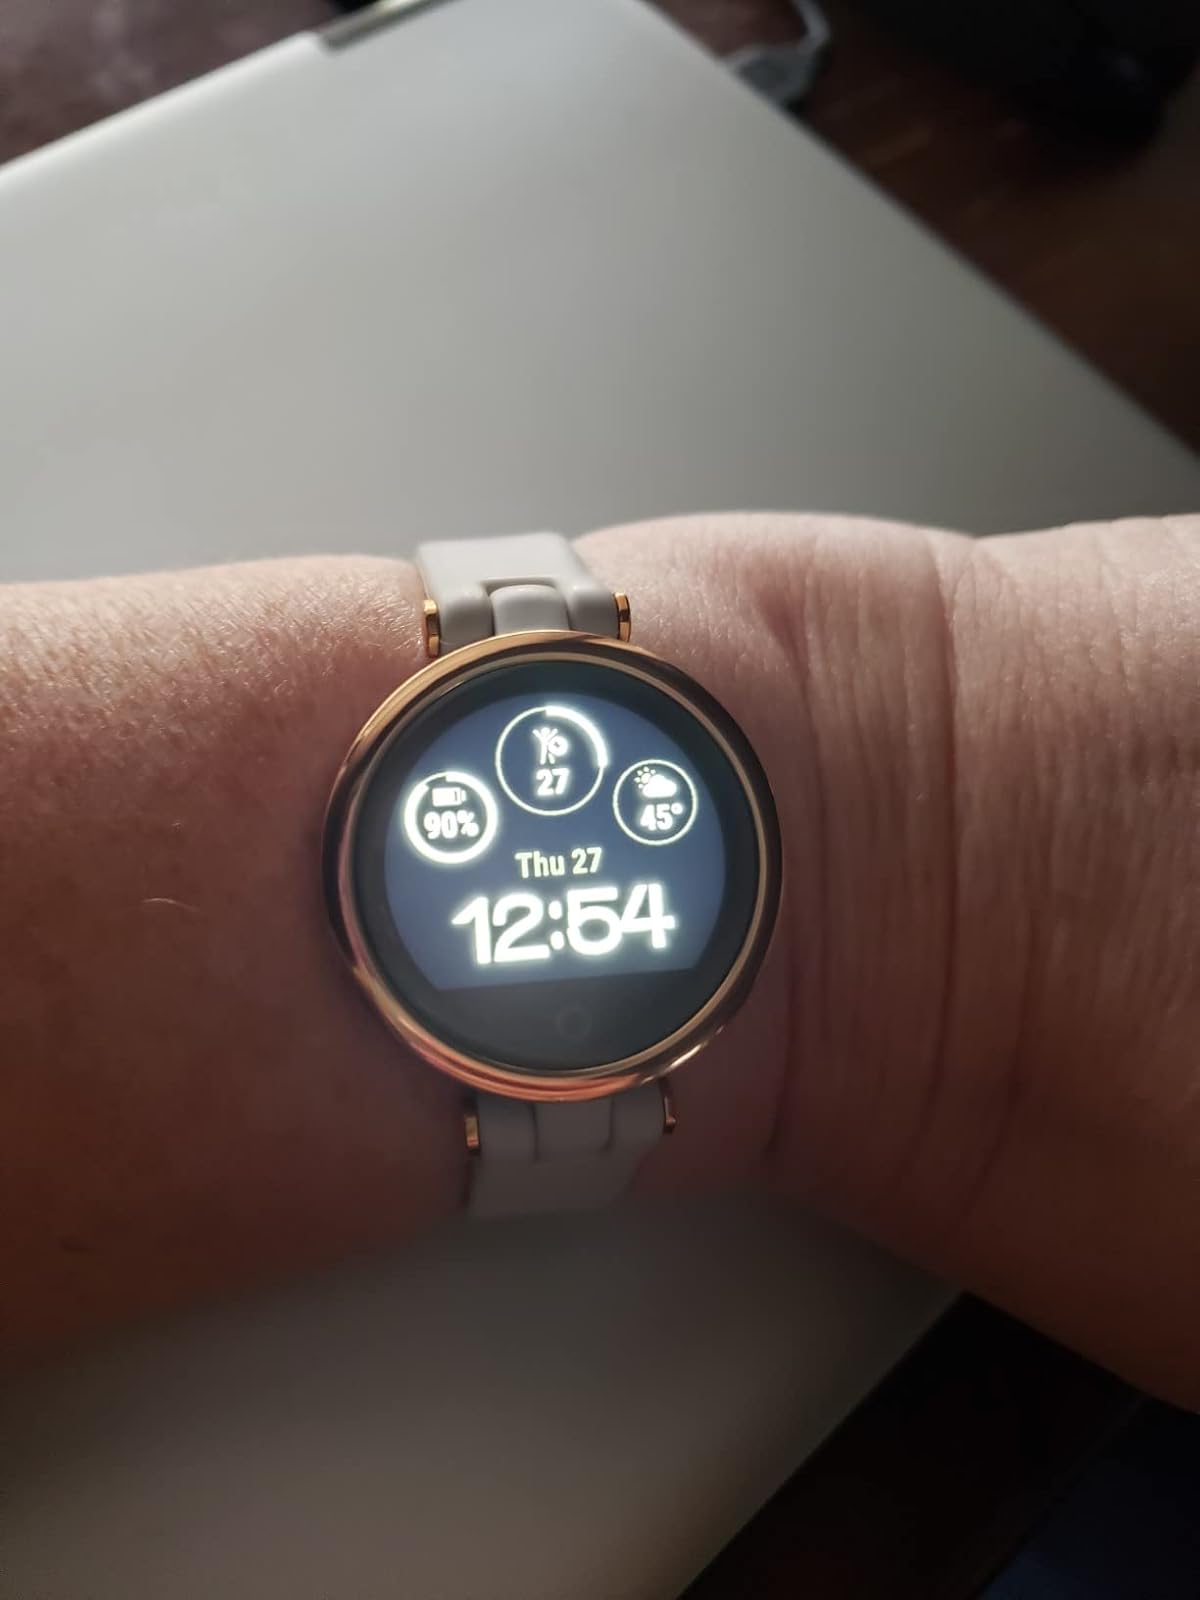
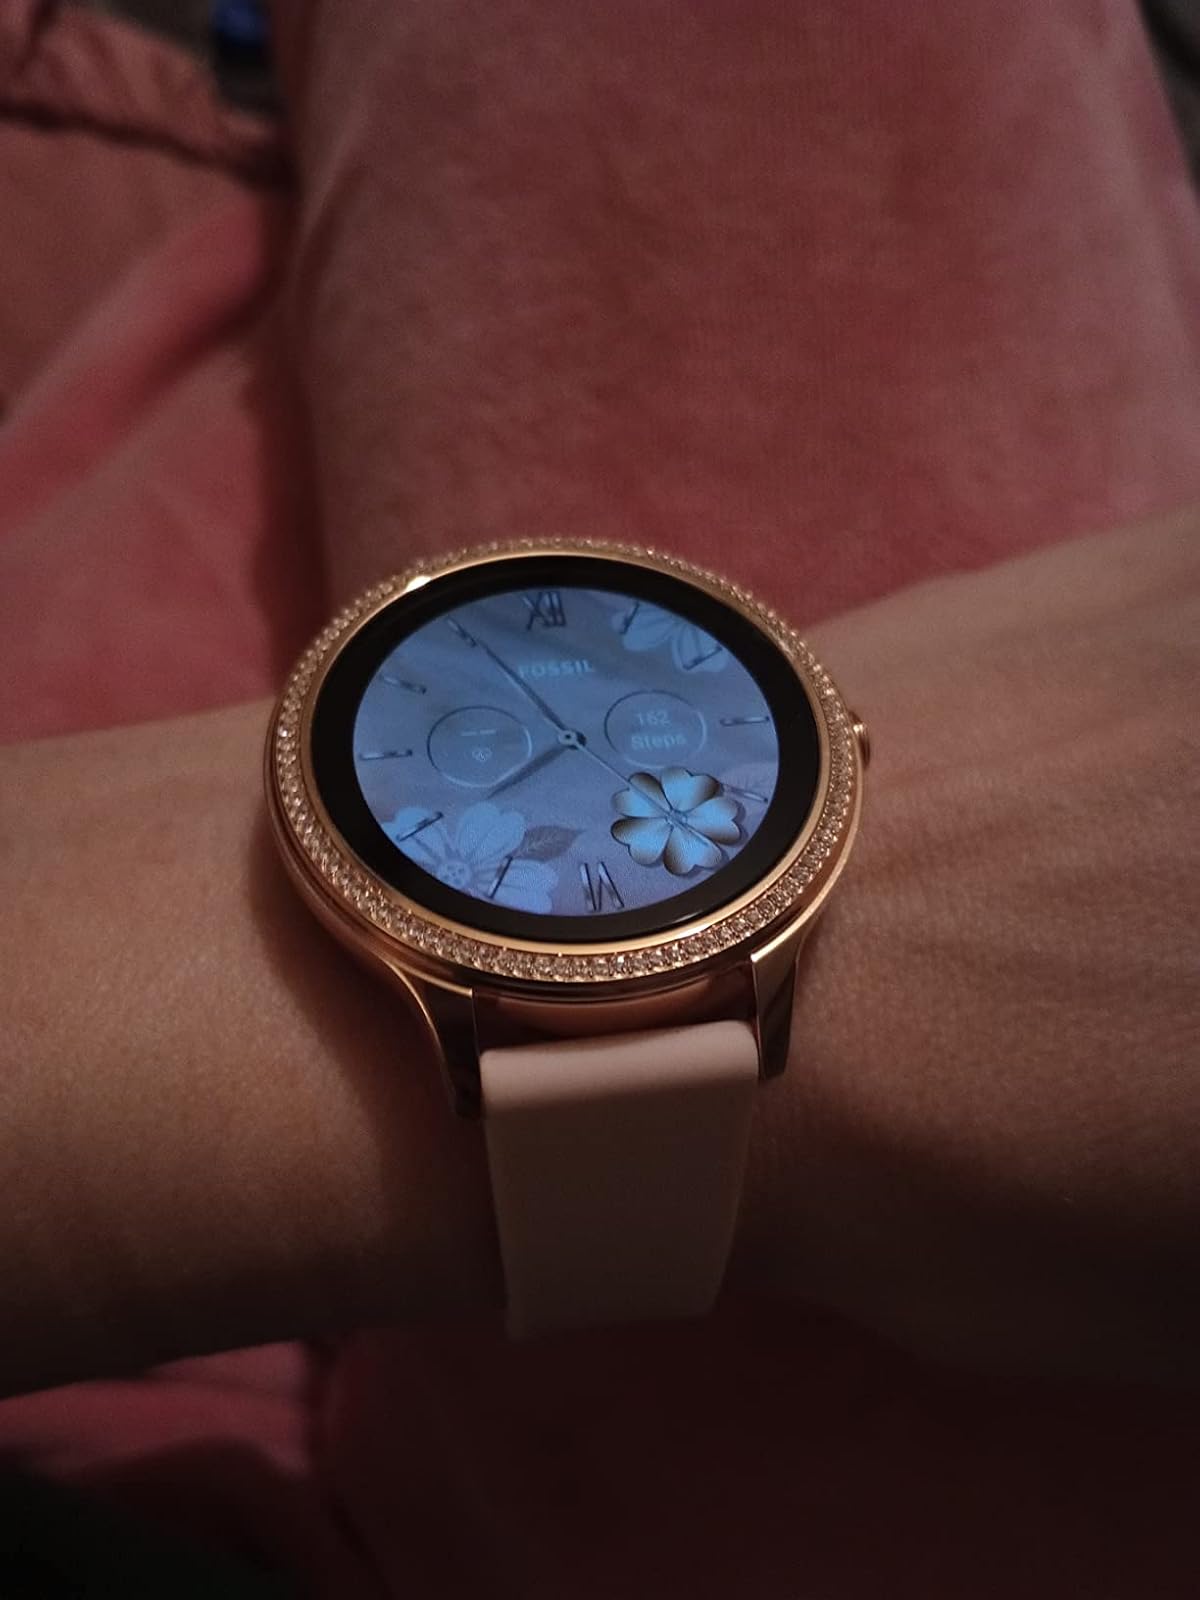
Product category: smartwatch
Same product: no